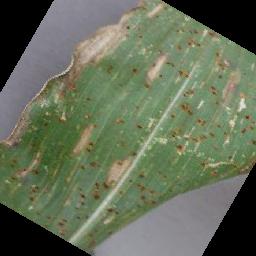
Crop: corn
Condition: (maize)_cercospora_spot_gray_spot